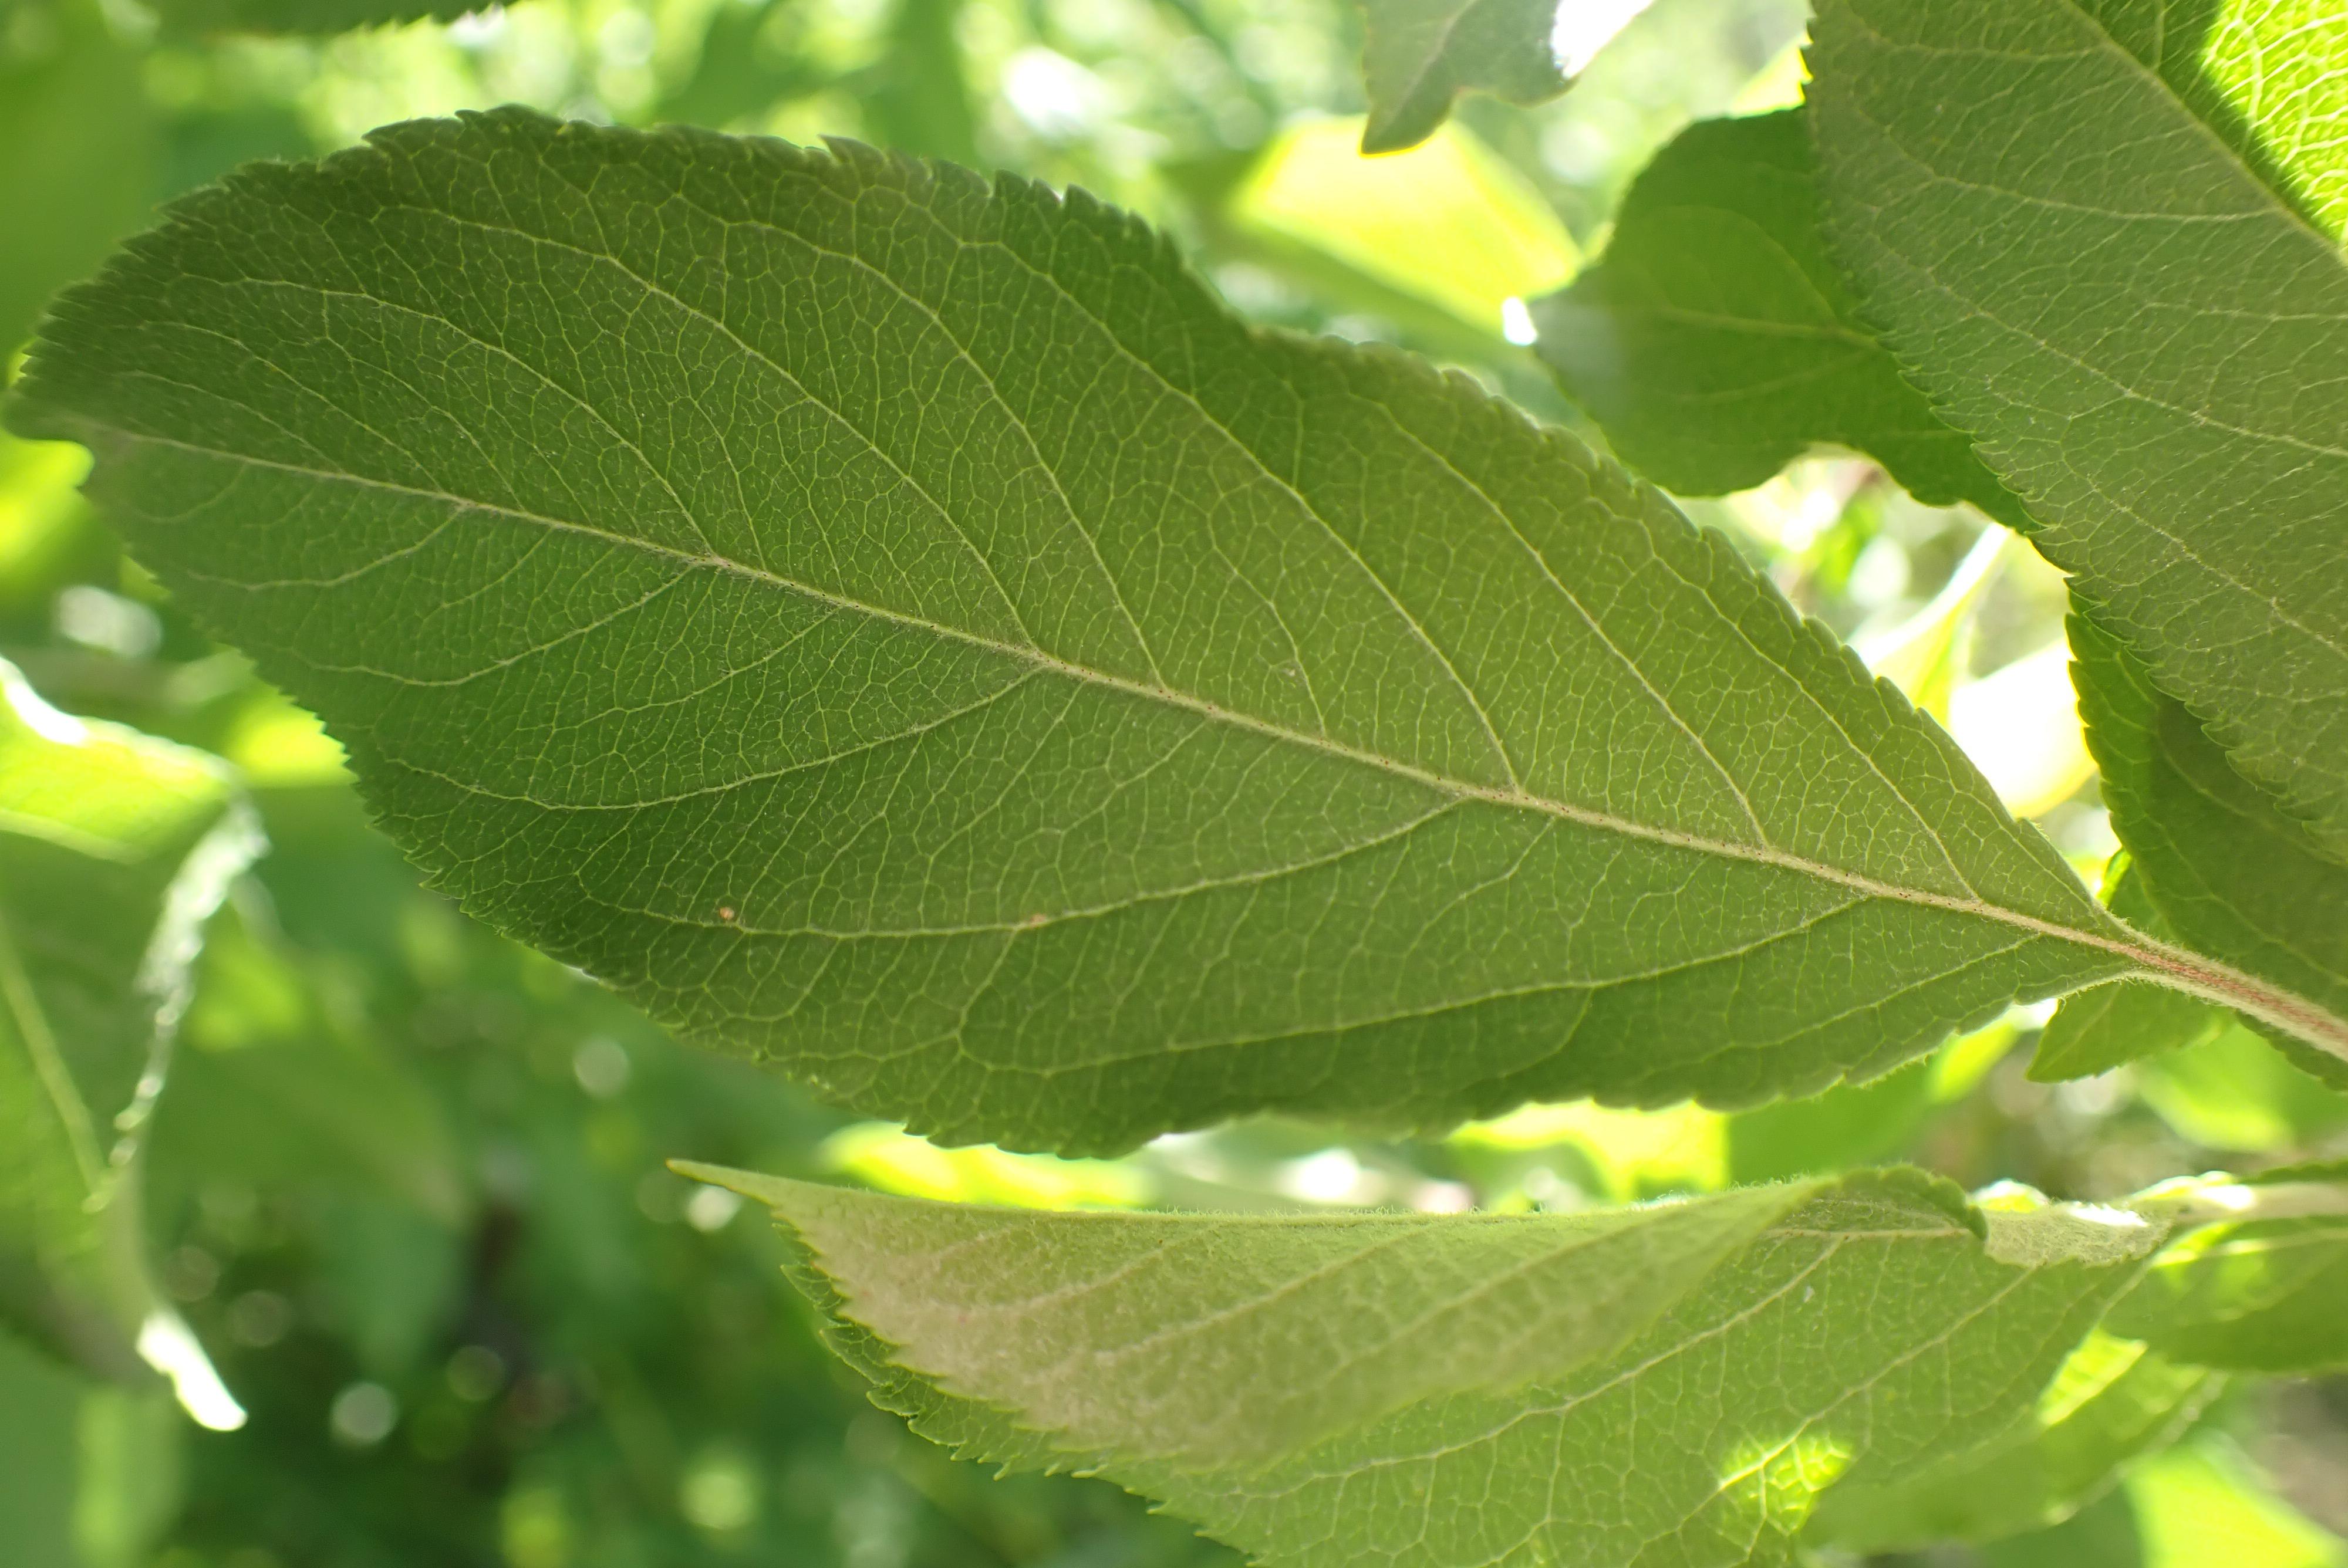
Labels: healthy